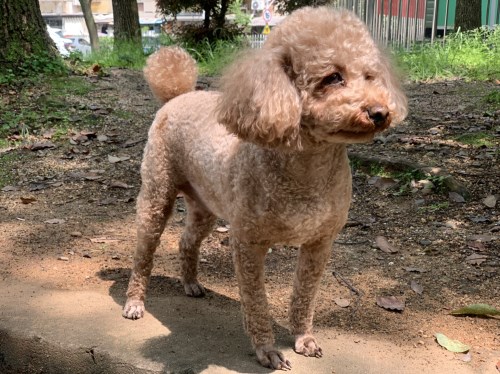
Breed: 2925-n000114-toy_poodle